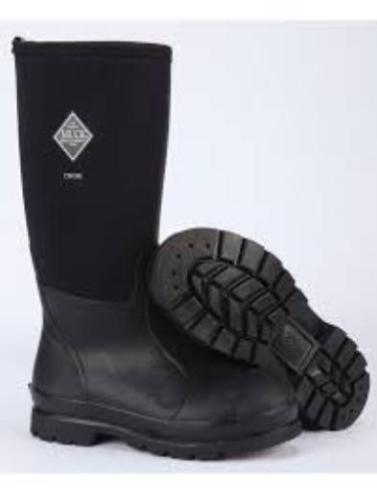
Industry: Clothes